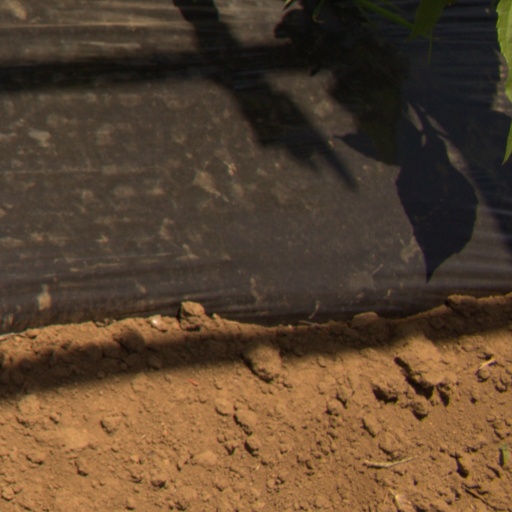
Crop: Jerusalem artichoke